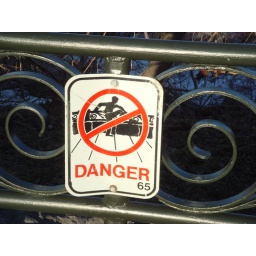
Evidently its dangerous to climb the fence and into the raging river above Niagara Falls.